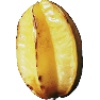
Label: Carambula 1